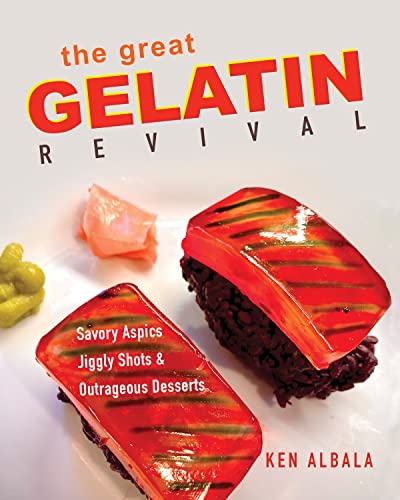
The Great Gelatin Revival: Savory Aspics, Jiggly Shots, and Outrageous Desserts
Category: Buy a Kindle
Review "Albala’s always-intriguing compendium alternately shocks, amuses, and delights with its inventive ideas." -- Booklist "Full of boozy adventures, Albala’s book is poised for spring and summer entertaining. . . . The cocktails, which fill most of the book, will have you salivating." -- Edible San Diego "Ken Albala is a formidable food historian, a writer of wit and charm, and a diligent digger of obscure facts. In The Great Gelatin Revival , Albala argues convincingly, and demonstrates with innovative and startling recipes, that gelatin is a food with a future--not to mention a glorious past."--Nancy Harmon Jenkins, author of Virgin Territory: Exploring the World of Olive Oil About the Author Ken Albala is a professor of history and food studies at the University of the Pacific. He is the author of Noodle Soup: Recipes, Techniques, Obsession and Three World Cuisines: Italian, Mexican, Chinese , and coauthor of The Lost Art of Real Cooking: Rediscovering the Pleasures of Traditional Food, One Recipe at a Time . He blogs at kenalbala.blogspot.com.
Features: Once synonymous with food novelty, gelatin has re-emerged as an attention-grabbing element of creative cuisine and avant-garde drinkology. Ken Albala’s most fearless food exploration yet takes readers into the sublime world of aspics past and present. Blending history with his trademark zeal for experimentation, Albala traces gelatin’s ever-changing fortunes alongside one-of-a-kind recipes that inspire, delight, and terrify as only jello can do. Gelatin’s wondrous arrival in the medieval era was part of a technological watershed. Today, it reflects our high-tech zeitgeist. Albala encourages readers to celebrate gelatin's return with advice on creating a base and making silicone molds while his outrageous original creations dare you to add some jiggle to breakfast (Eggs Benedict in Champagne Jello), a nightcap (Froot Loop Negroni), or any culinary moment in between. | A lighthearted manifesto for the new age of aspics, | The Great Gelatin Revival | rattles our very understanding of what food can be.